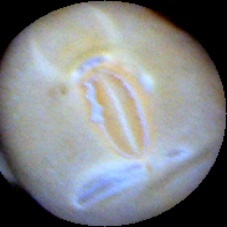
Label: Skin-damaged